Pope Pius IX

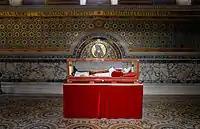
Tomb of Pius IX at San Lorenzo fuori le Mura

Pius was adamant about his role as the highest teaching authority in the church, as expressed in the dogma of Papal infallibility defined by the First Vatican Council in 1870.